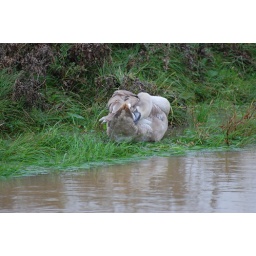
The river was so swollen today that the swans were all sleeping in wet beds